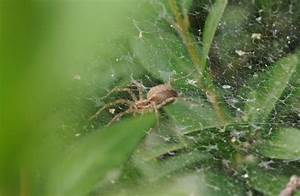
Label: ragno